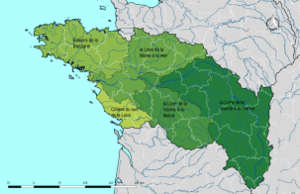
Découpage du bassin Loire-Bretagne (France) en régions hydrographqiues.
Le bassin Loire-Bretagne est à la fois un bassin hydrographique et une circonscription administrative de bassin française, territoire de compétence des « instances de bassin » regroupant le comité de bassin Loire-Bretagne et l'agence de l'eau Loire-Bretagne, chargés de gérer l'eau à l'échelle de ce bassin. Les limites territoriales de la circonscription sont les limites des communes qui la composent alors que les limites du bassin hydrographique sont les limites physiques de ce domaine, c'est-à-dire la ligne des crêtes qui sépare le bassin des bassins limitrophes, appelée aussi ligne de partage des eaux.